34th North Carolina Infantry Regiment

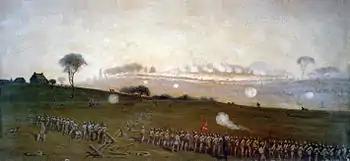
Pickett's charge.

The 34th North Carolina Infantry spent the winter of 1861/62 drilling at High Point and Raleigh. Many men suffered the childhood diseases they had been spared as youths. Come spring, the regiment was transferred to Fort Branch, near Hamilton, on duty against Union gunboats on the Roanoke River. At the beginning of the summer of 1862, it was transferred to Pender's Brigade, A. P. Hill's Light Division, Army of Northern Virginia. The regiment was soon engaged in the Seven Days Battles, fighting in the battles of Mechanicsville, Gaines's Mill, and Frayser's Farm. Although not directly engaged at Malvern Hill, it came under heavy artillery fire for several hours.